New York State Route 43

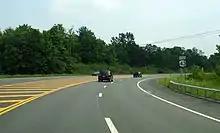
Approaching US 4 on NY 43 eastbound in North Greenbush

East of Lape Road (County Route 66 or CR 66), the amount of development along NY 43 begins to decline and give way to small, open fields located amongst forested areas. However, as NY 43 enters the town of Sand Lake, the number of homes and businesses on the highway rises once more. The level of development reaches its greatest point in West Sand Lake, a community centered around NY 43's junction with NY 150. NY 43 continues on, passing through residential areas of Sand Lake as it intersects NY 351 and heads eastward to Averill Park. The route meets NY 66 east of the community, and the two routes overlap for southeastward along the eastern shores of the small Glass and Crooked Lakes. NY 43 and NY 66 split just after crossing into the town of Nassau near the southern edge of Crooked Lake.